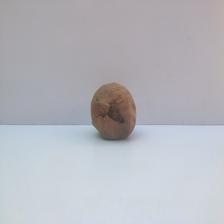
Size: Spoiled